Cyanea fulva

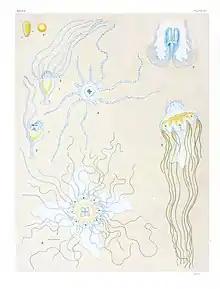
Various life cycle growth stage angles of "Cyanea fulva" populations.

Their distribution differs with latitude but "C. fulva" populations are particularly common south of Cape Cod and in the Long Island Sound. L. Agassiz (1862) also determined that these populations are found in the same region: the western Atlantic along the mid-Atlantic states. "C. fulva" demonstrate their population peak in midsummer. In Hempstead Harbor, they regularly appear in the middle of May each year. "C. fulva" populations are also typically found in shallower water.